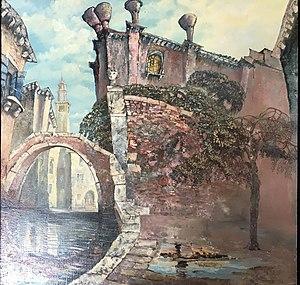
Aleš Jiránek est un peintre, auteur d'œuvres liées à des villes. Il réalise des tableaux de rues, de places, d'allées, dans un style très particulier. Bâtiments et maisons sont généralement étirés comme par un objectif grand angle et les couleurs sont vives. Il a mis au point cette technique qu'il appelle la perspective mobile. Elle fonctionne comme une caméra qui se promène librement dans l'espace.